Duin Tower

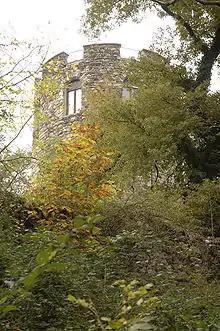
Duin Tower

The Tower of Duin is the last remaining tower of a former medieval castle located on a hill south of Bex, Switzerland.